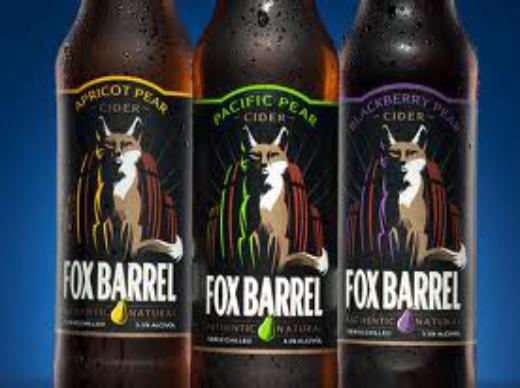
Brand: Crispin Cider
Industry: Food